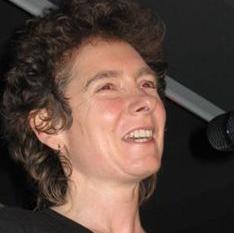
Age: 45